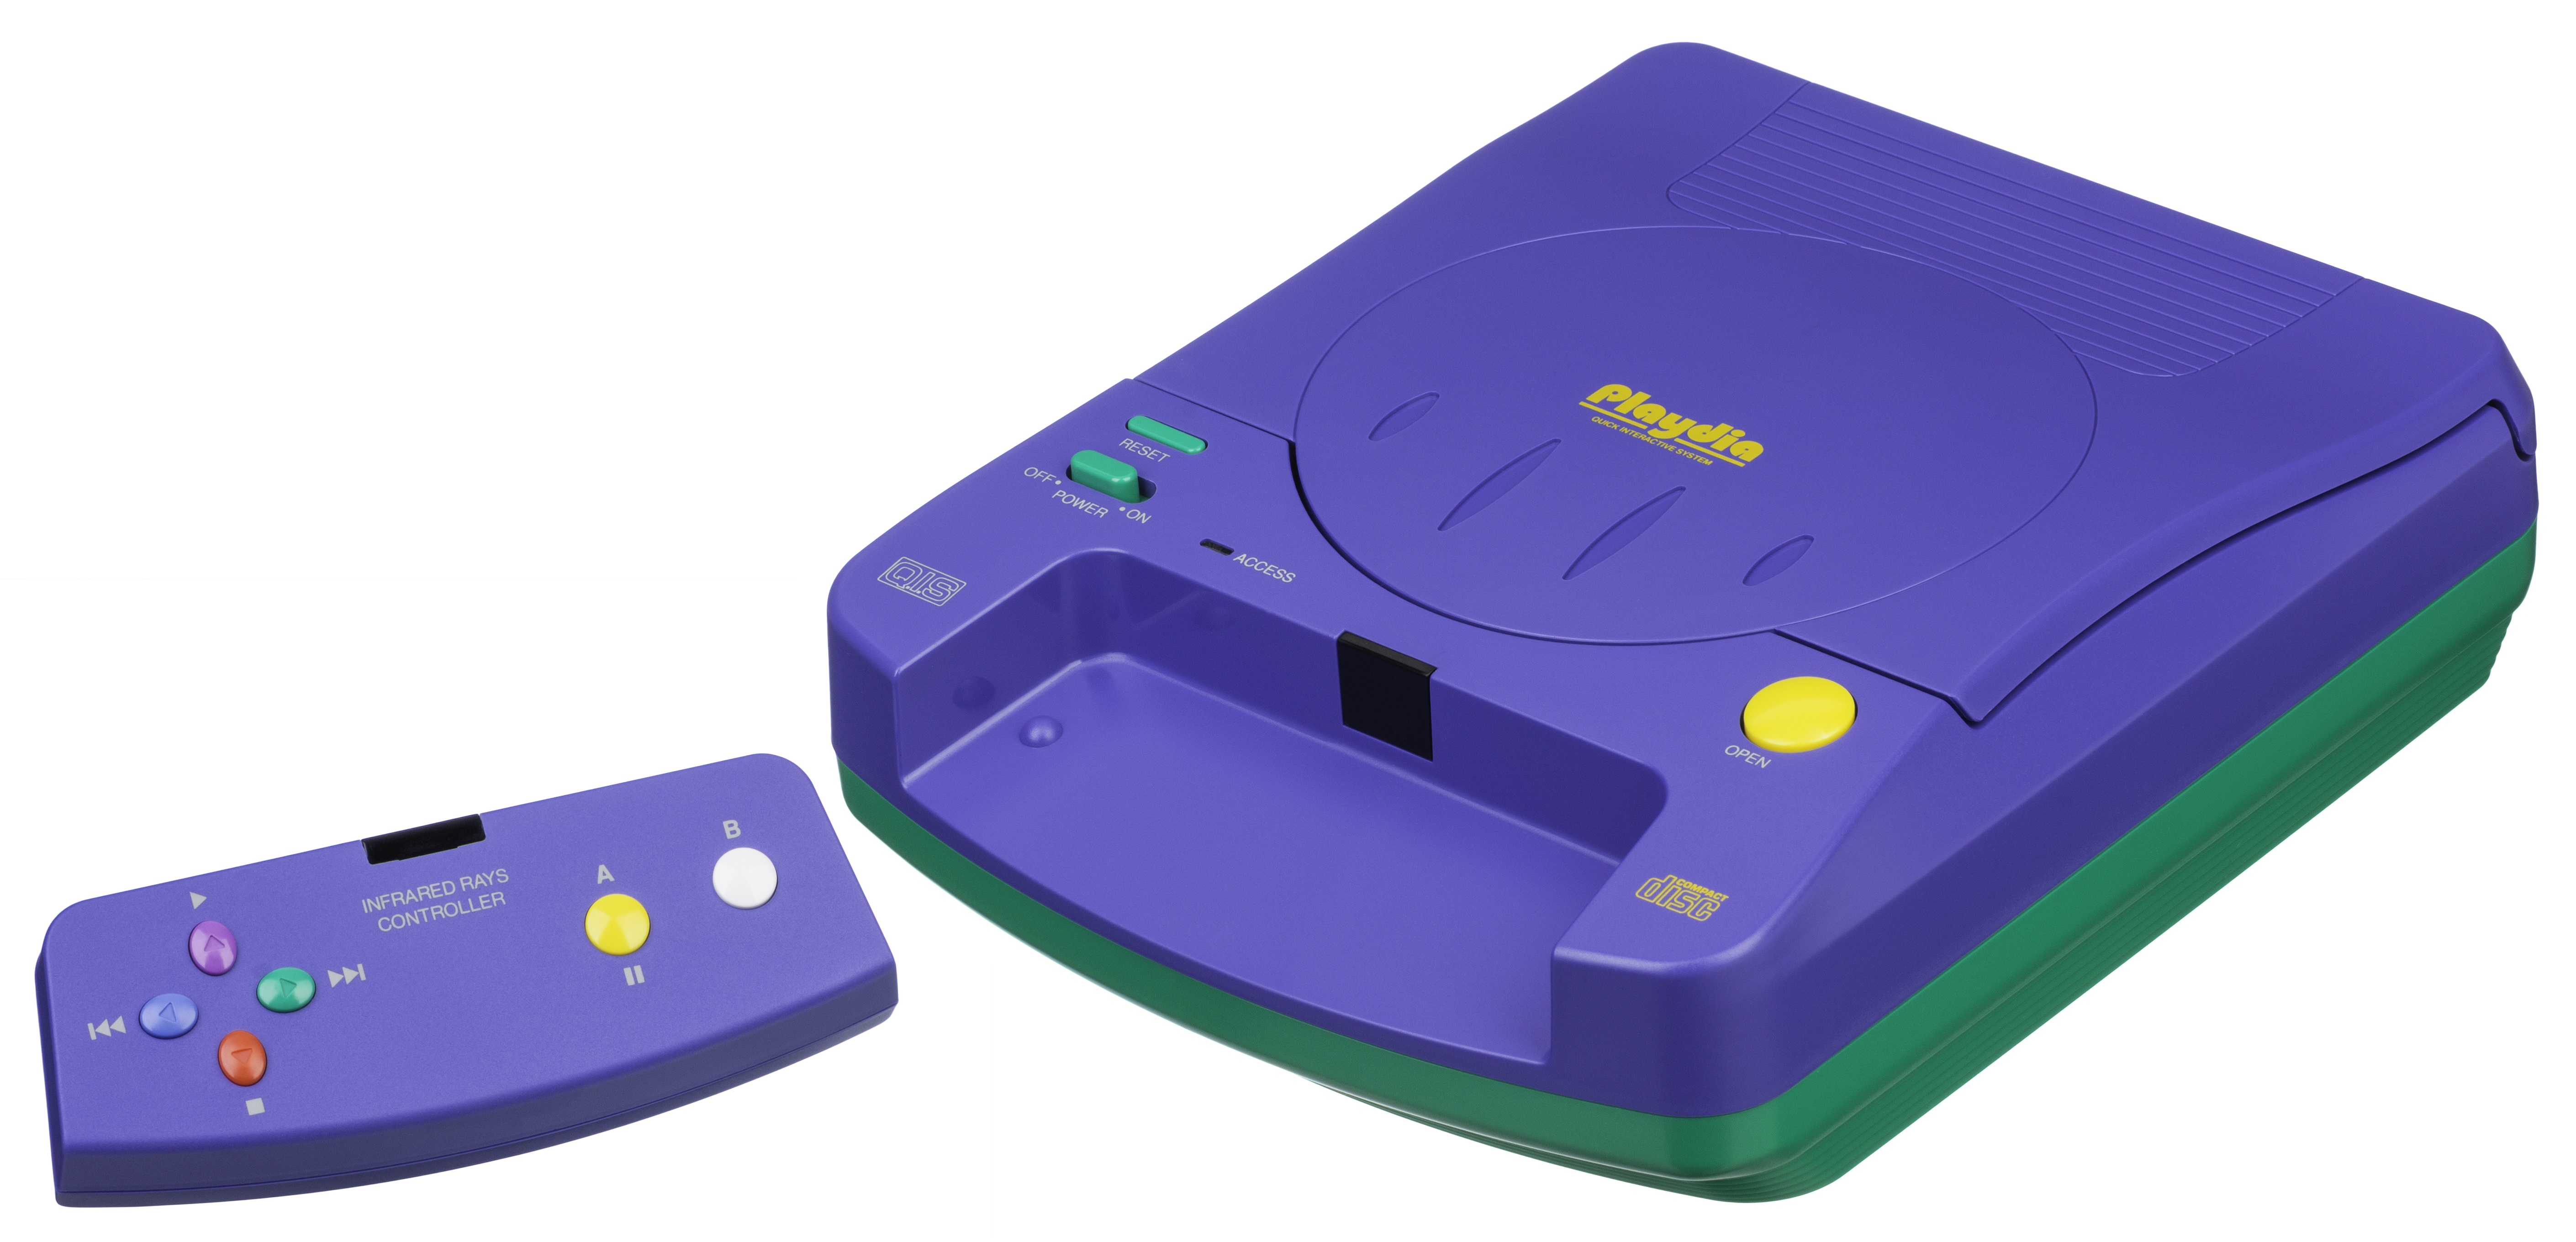
technology, video game, play, gadget, set, toy, device, product, fun, electronics, r, entertainment, computer game, electronic device, video game console, bandai, playdia